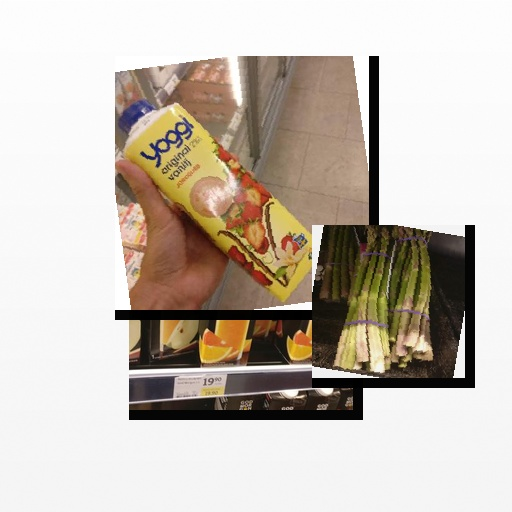
Food items: asparagus, strawberry_yoghurt, orange_red_grapefruit_juice